Charles Leclerc

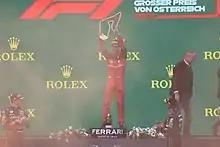
Leclerc lifting his trophy on the podium after winning the 2022 Austrian Grand Prix

Leclerc achieved a record-equalling sixth consecutive pole at Silverstone, winning the feature amidst multiple reliability issues, including his brakes and exhaust setting on fire. He was disqualified from pole in Budapest for a technical infringement, finishing fourth in the feature and sprint after starting the former in last-place, albeit behind title rival Rowland in both. Leclerc returned to pole at Spa-Francorchamps, but was disqualified from his 25-second winning margin in the feature due to excessive skid block wear. Leclerc recovered to fifth after starting nineteenth in the sprint. Whilst battling for the lead of the Monza feature with Nyck de Vries, the pair collided on the final lap following a late-race safety car, condemning both drivers to finish outside the points. With a 59-point margin over Rowland heading into the penultimate round at Jerez, Leclerc required pole position and victory to clinch the title in the feature; after achieving his eighth pole of the season, he held off a late charge by Rowland to become the then-youngest GP2/Formula 2 champion—aged 19 years, 356 days—as well as the third rookie champion after Lewis Hamilton, Nico Rosberg, and Nico Hülkenberg. At the season-ending Yas Island round, Leclerc inherited second-place in the feature after disqualifications for Rowland and teammate Fuoco. Starting seventh for the sprint, he overtook Alexander Albon on the final lap to secure his record-equalling seventh victory of the season. Leclerc was named FIA Rookie of the Year for his efforts in 2017, achieving seven wins from 10 podiums and eight pole positions, finishing 72 points ahead of eventual runner-up Artem Markelov.